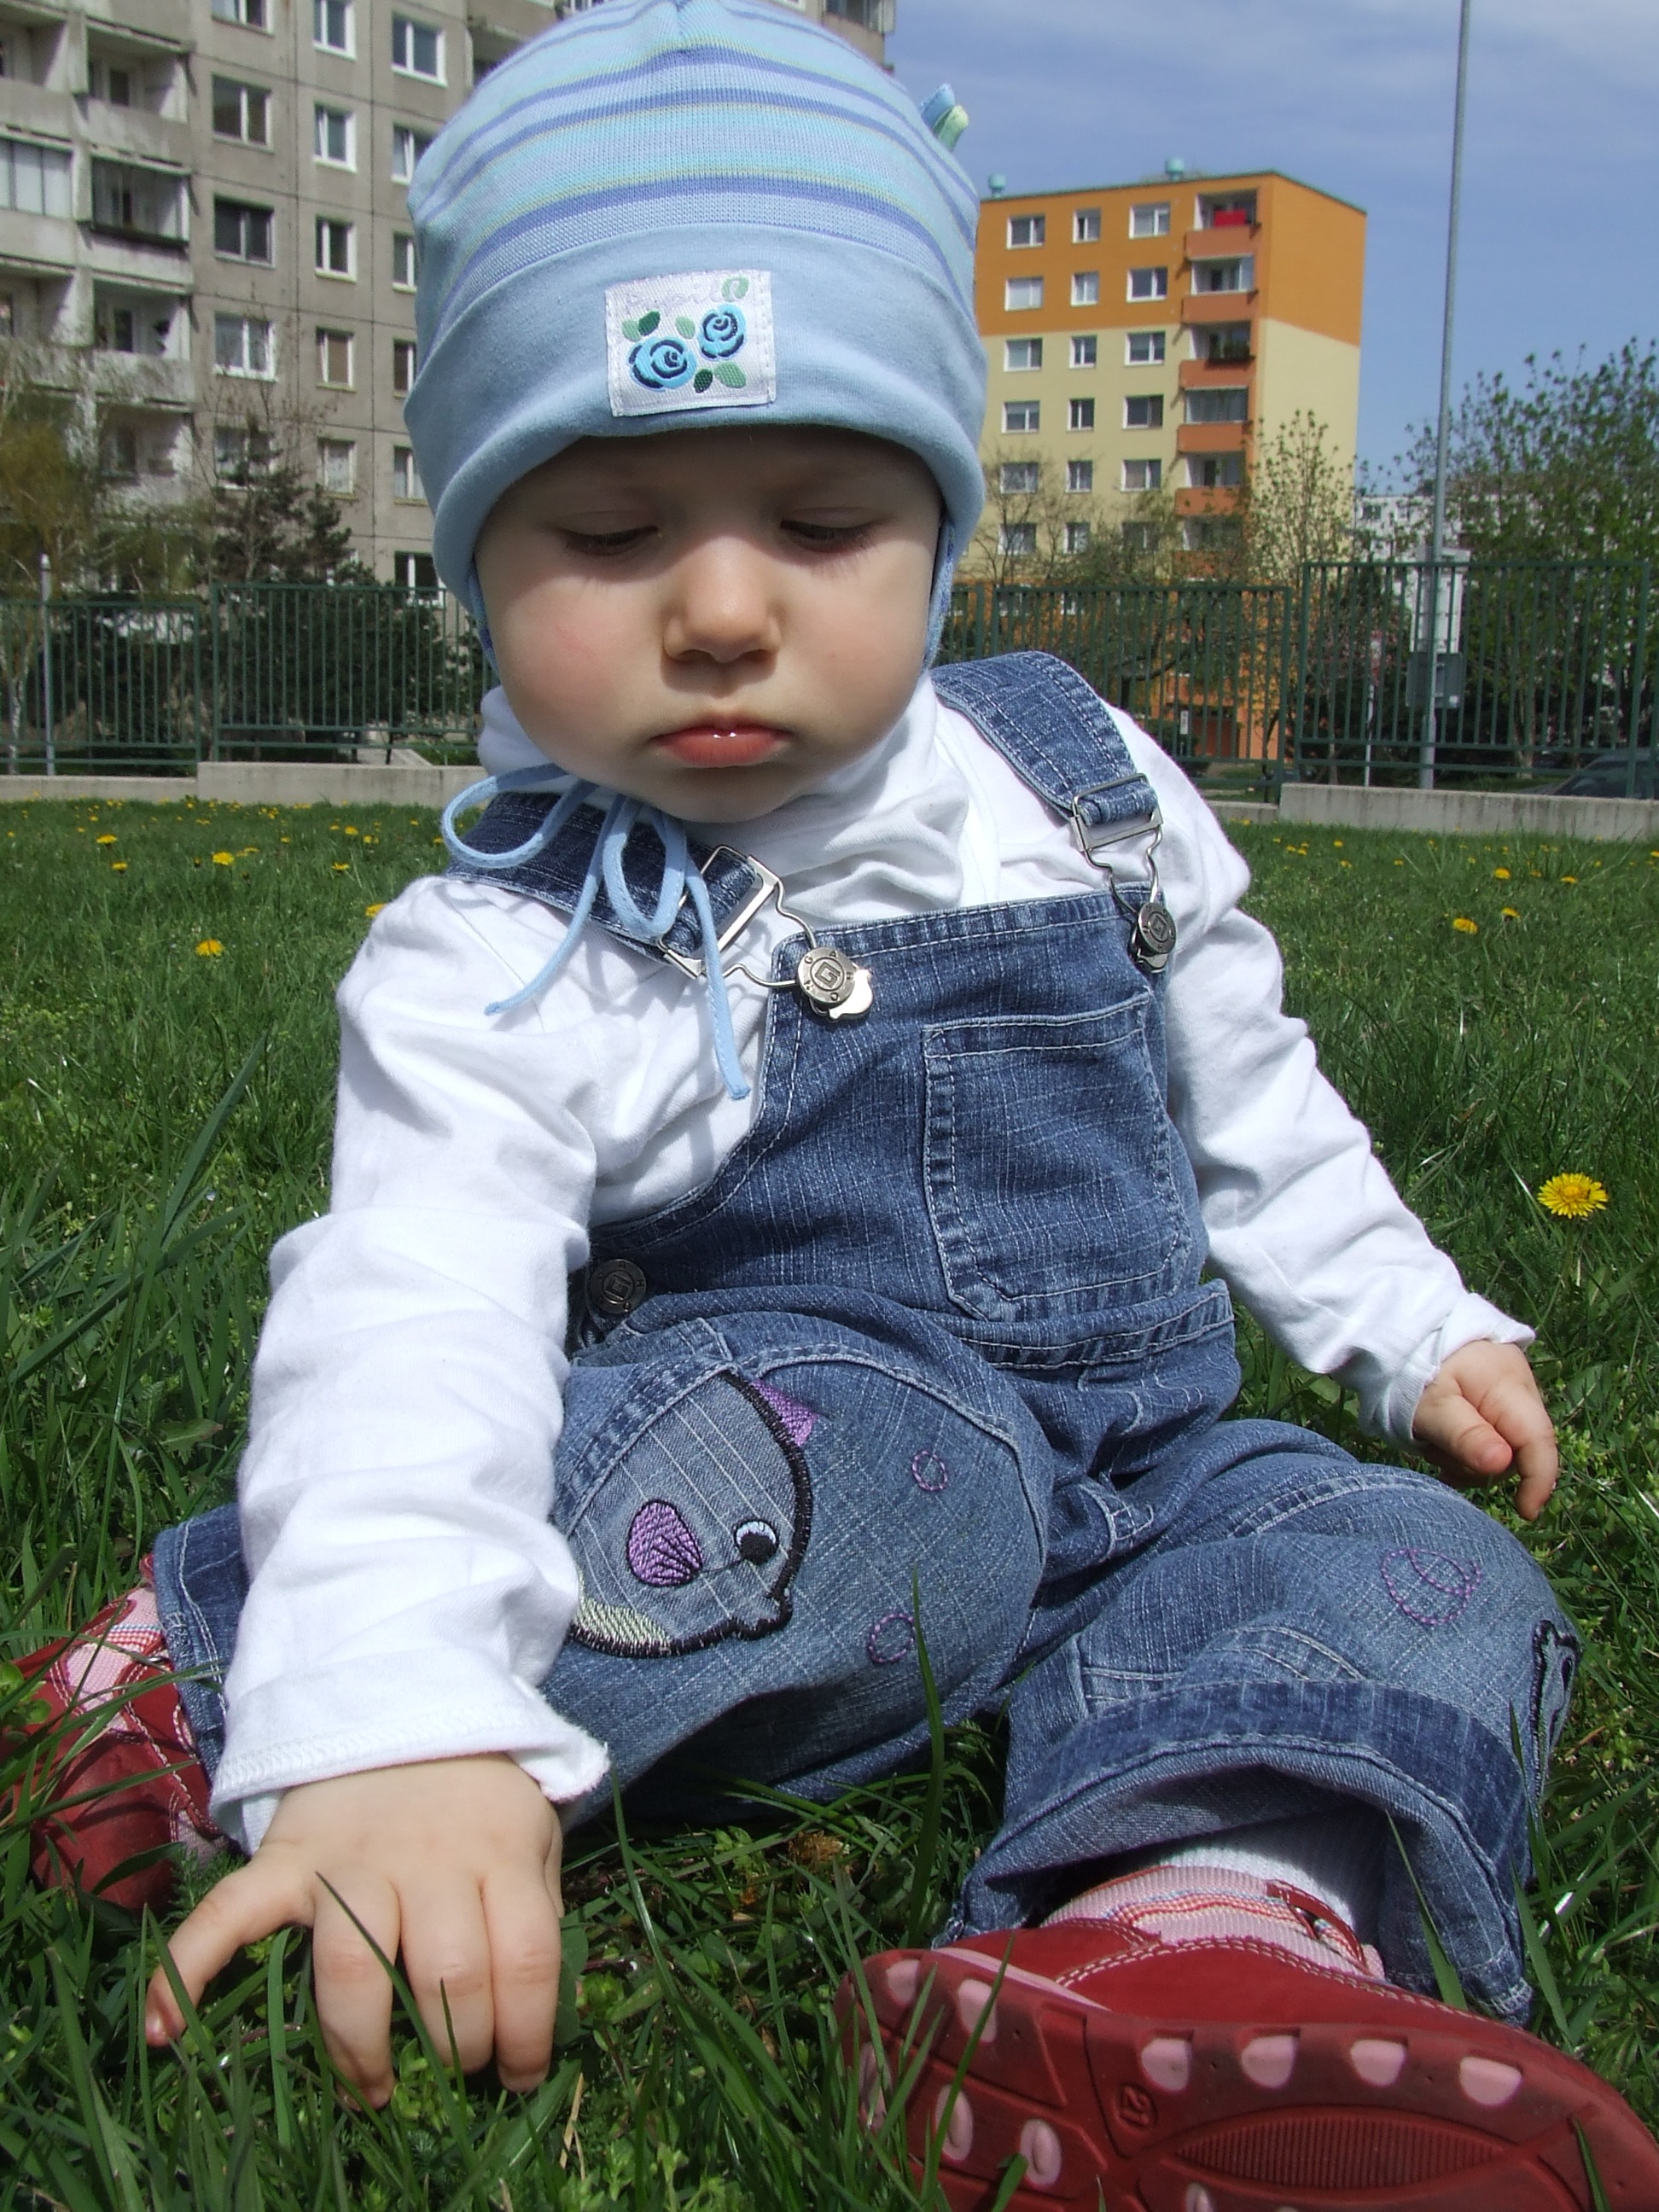
person, people, lawn, play, boy, male, child, sit, infant, toddler, day, out, on the grass, blue cap, human positions